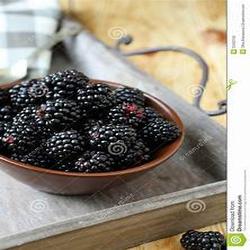
Label: Blackberry